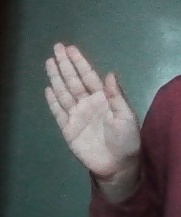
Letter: seen